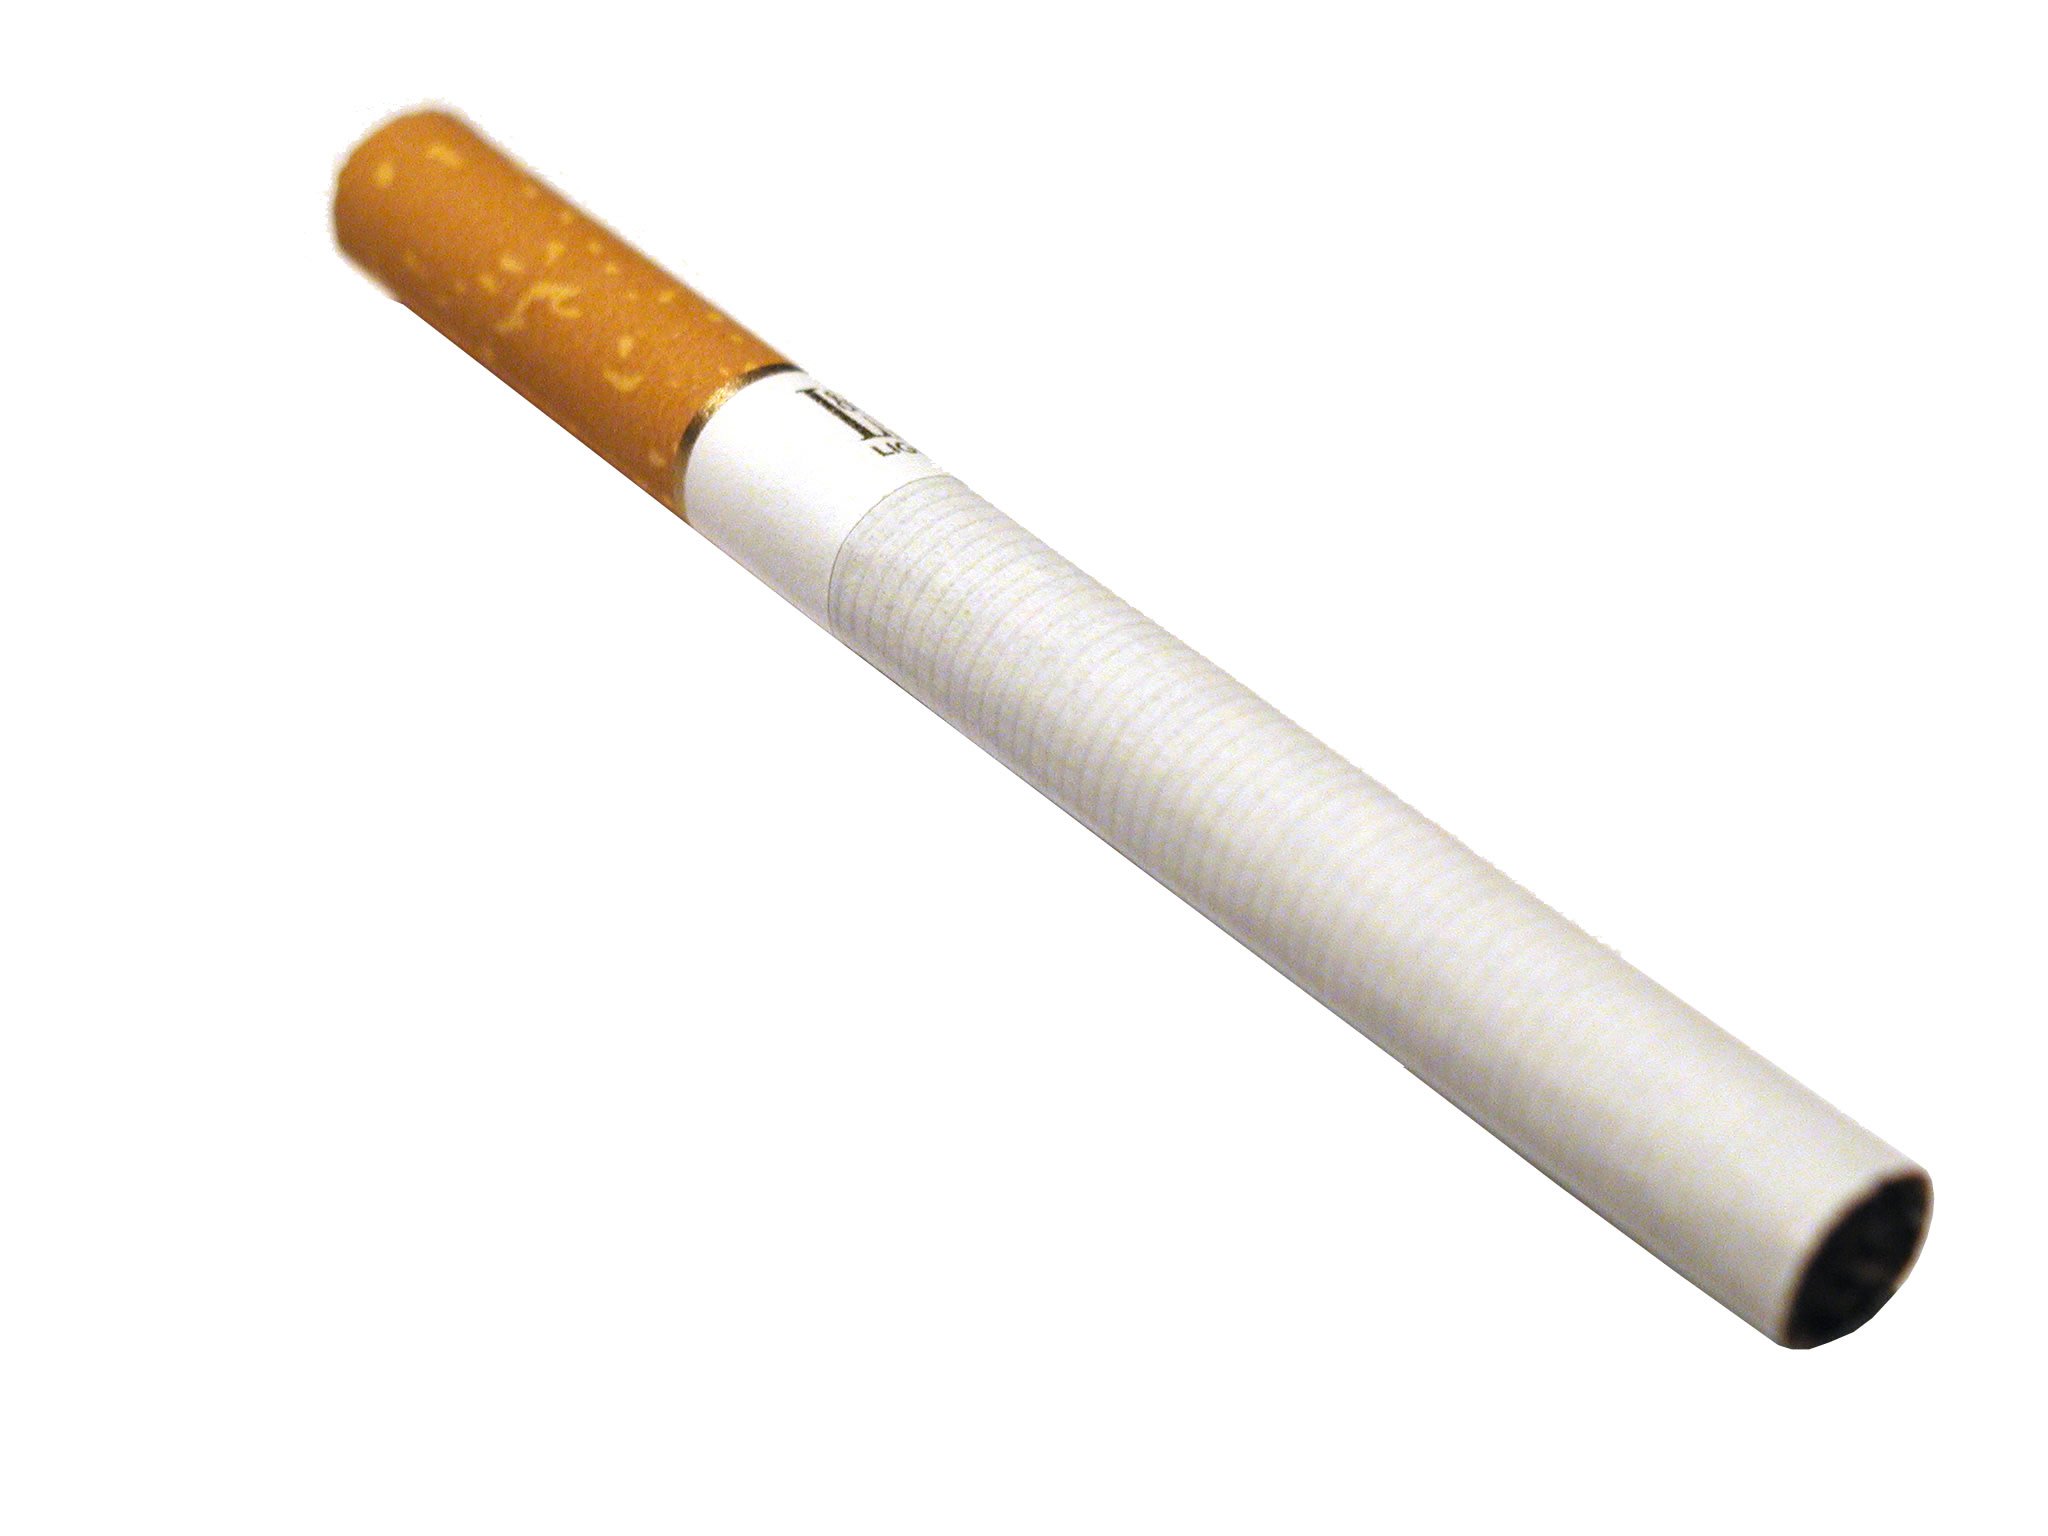
smoke, smoking, cigarette, product, cigar, tobacco, unhealthy, lung cancer, non smoking, smoking ban, cue stick